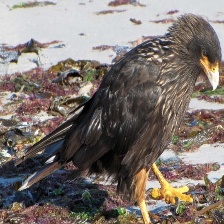
Species: STRIATED CARACARA
Scientific name: PHALCOBOENUS AUSTRALIS